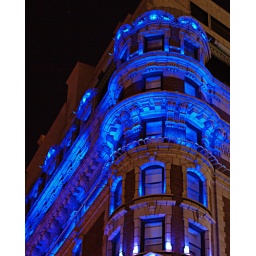
a building in Manhattan, NYC, with blue lights illuminating its facade at night